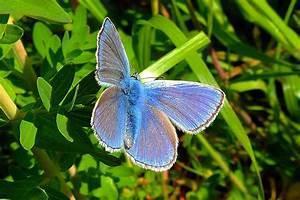
butterfly